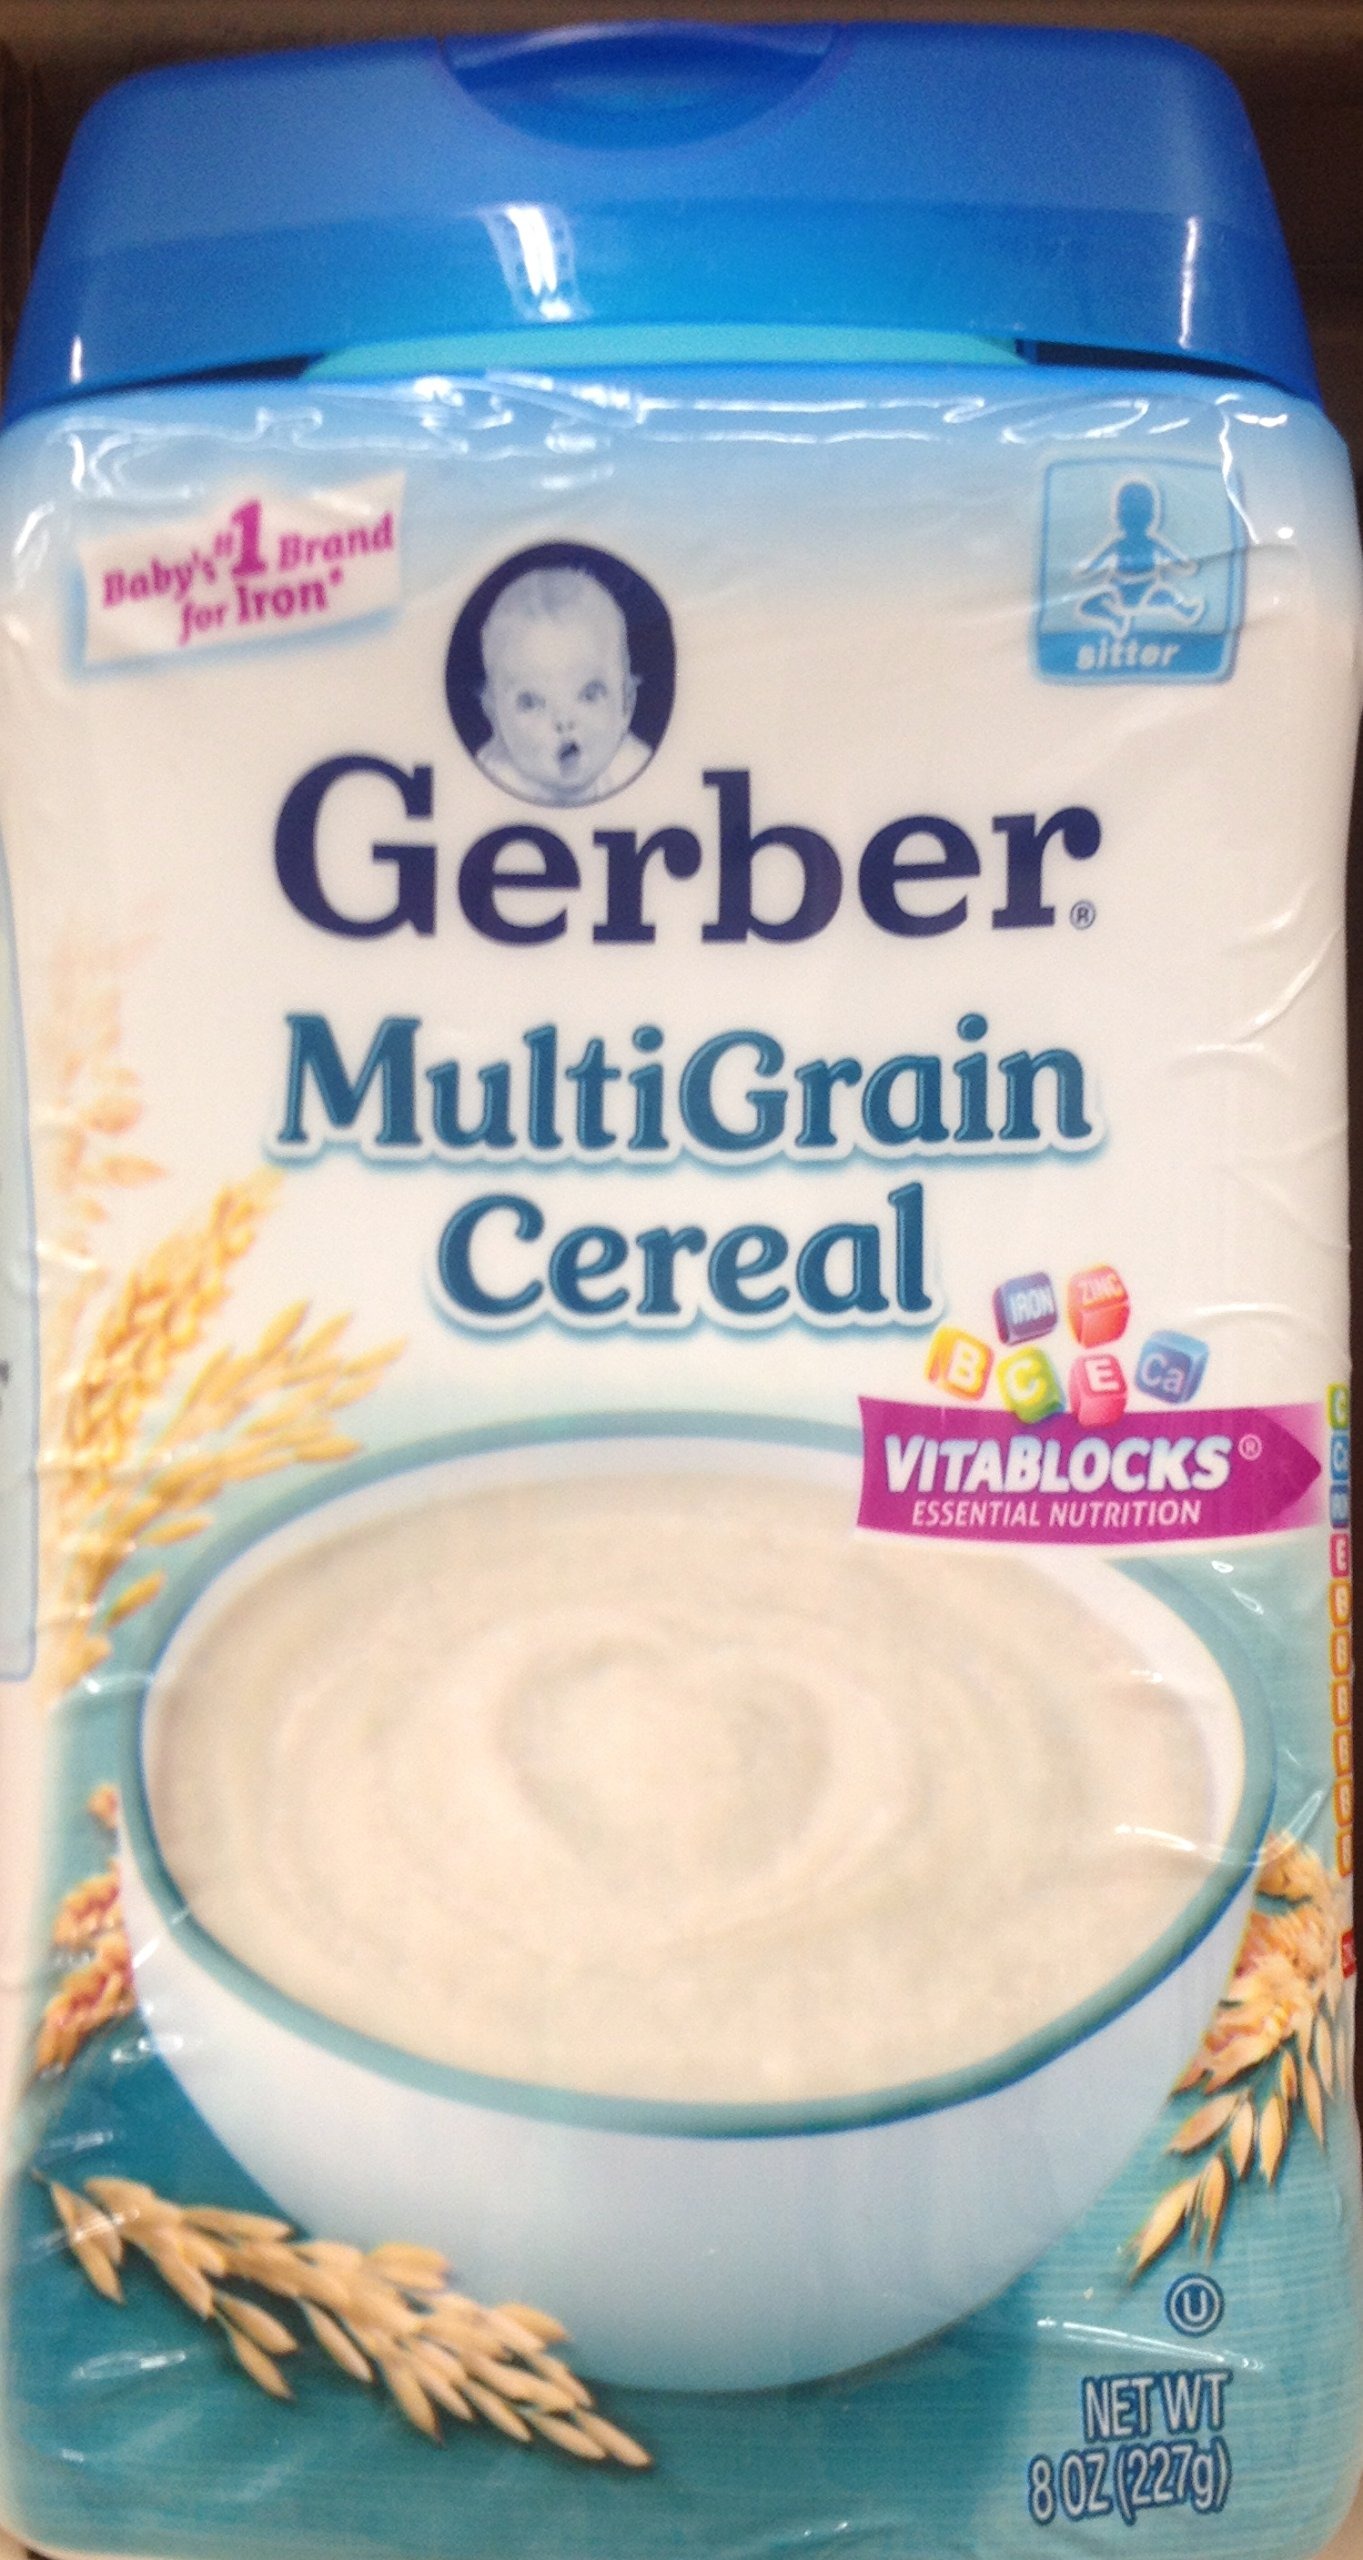
Item Name: Gerber Baby Cereal 2nd Foods, Grain & Grow, made with Multigrain, 8 Ounces Each, Individual Canisters 8 Ounce (Pack of 5)
Value: 40.0
Unit: Fl Oz

Price: 3.38